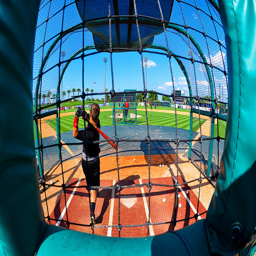
A boy practicing his baseball swing in a batting cage
A person in batting stance at a batting cage.
A shot of a young man enjoying some batting practice.
A youth readies and practices his pitch in the batting cage.
The view from behind a catchers mask at a baseball game.